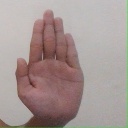
अक्षर: ध